San Vito dei Normanni

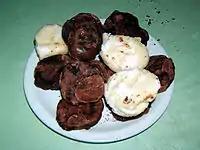
Mustazzueli

The sanvitese cucina is characterized by local traditional agricultural products. Local cuisine includes stuffed aubergines (maranciani chini), and traditional specialities made with mashed broad beans mixed with and vegetables (favi e fogghi). Other traditional dishes include "frise", round shaped hard bread soaked in water and topped with salt, with cherry tomatoes, olive oil and oregano and "gnummarieddi" or "turcinieddi", meat skewers made with lamb's innards. Sweets include the mustazzueli, chocolate dolcetti, sweet Carteddàte, Christmas cakes in the shape of thin pastry rosettes fried in hot oil, the cupeta cake with almonds, and very soft pettole balls of dough fried in hot oil. The municipality is a member of the olive oil coalition Collina di Brindisi and the wine coalition called Appia wines, which also includes the municipalities of Brindisi, Ostuni, Latiano and Mesagne.